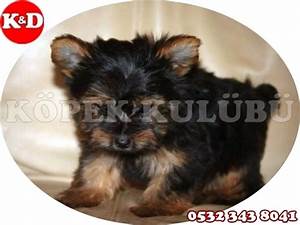
Label: dog